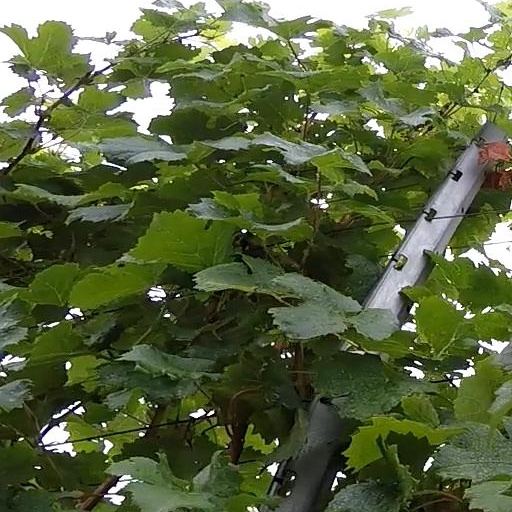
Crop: grape